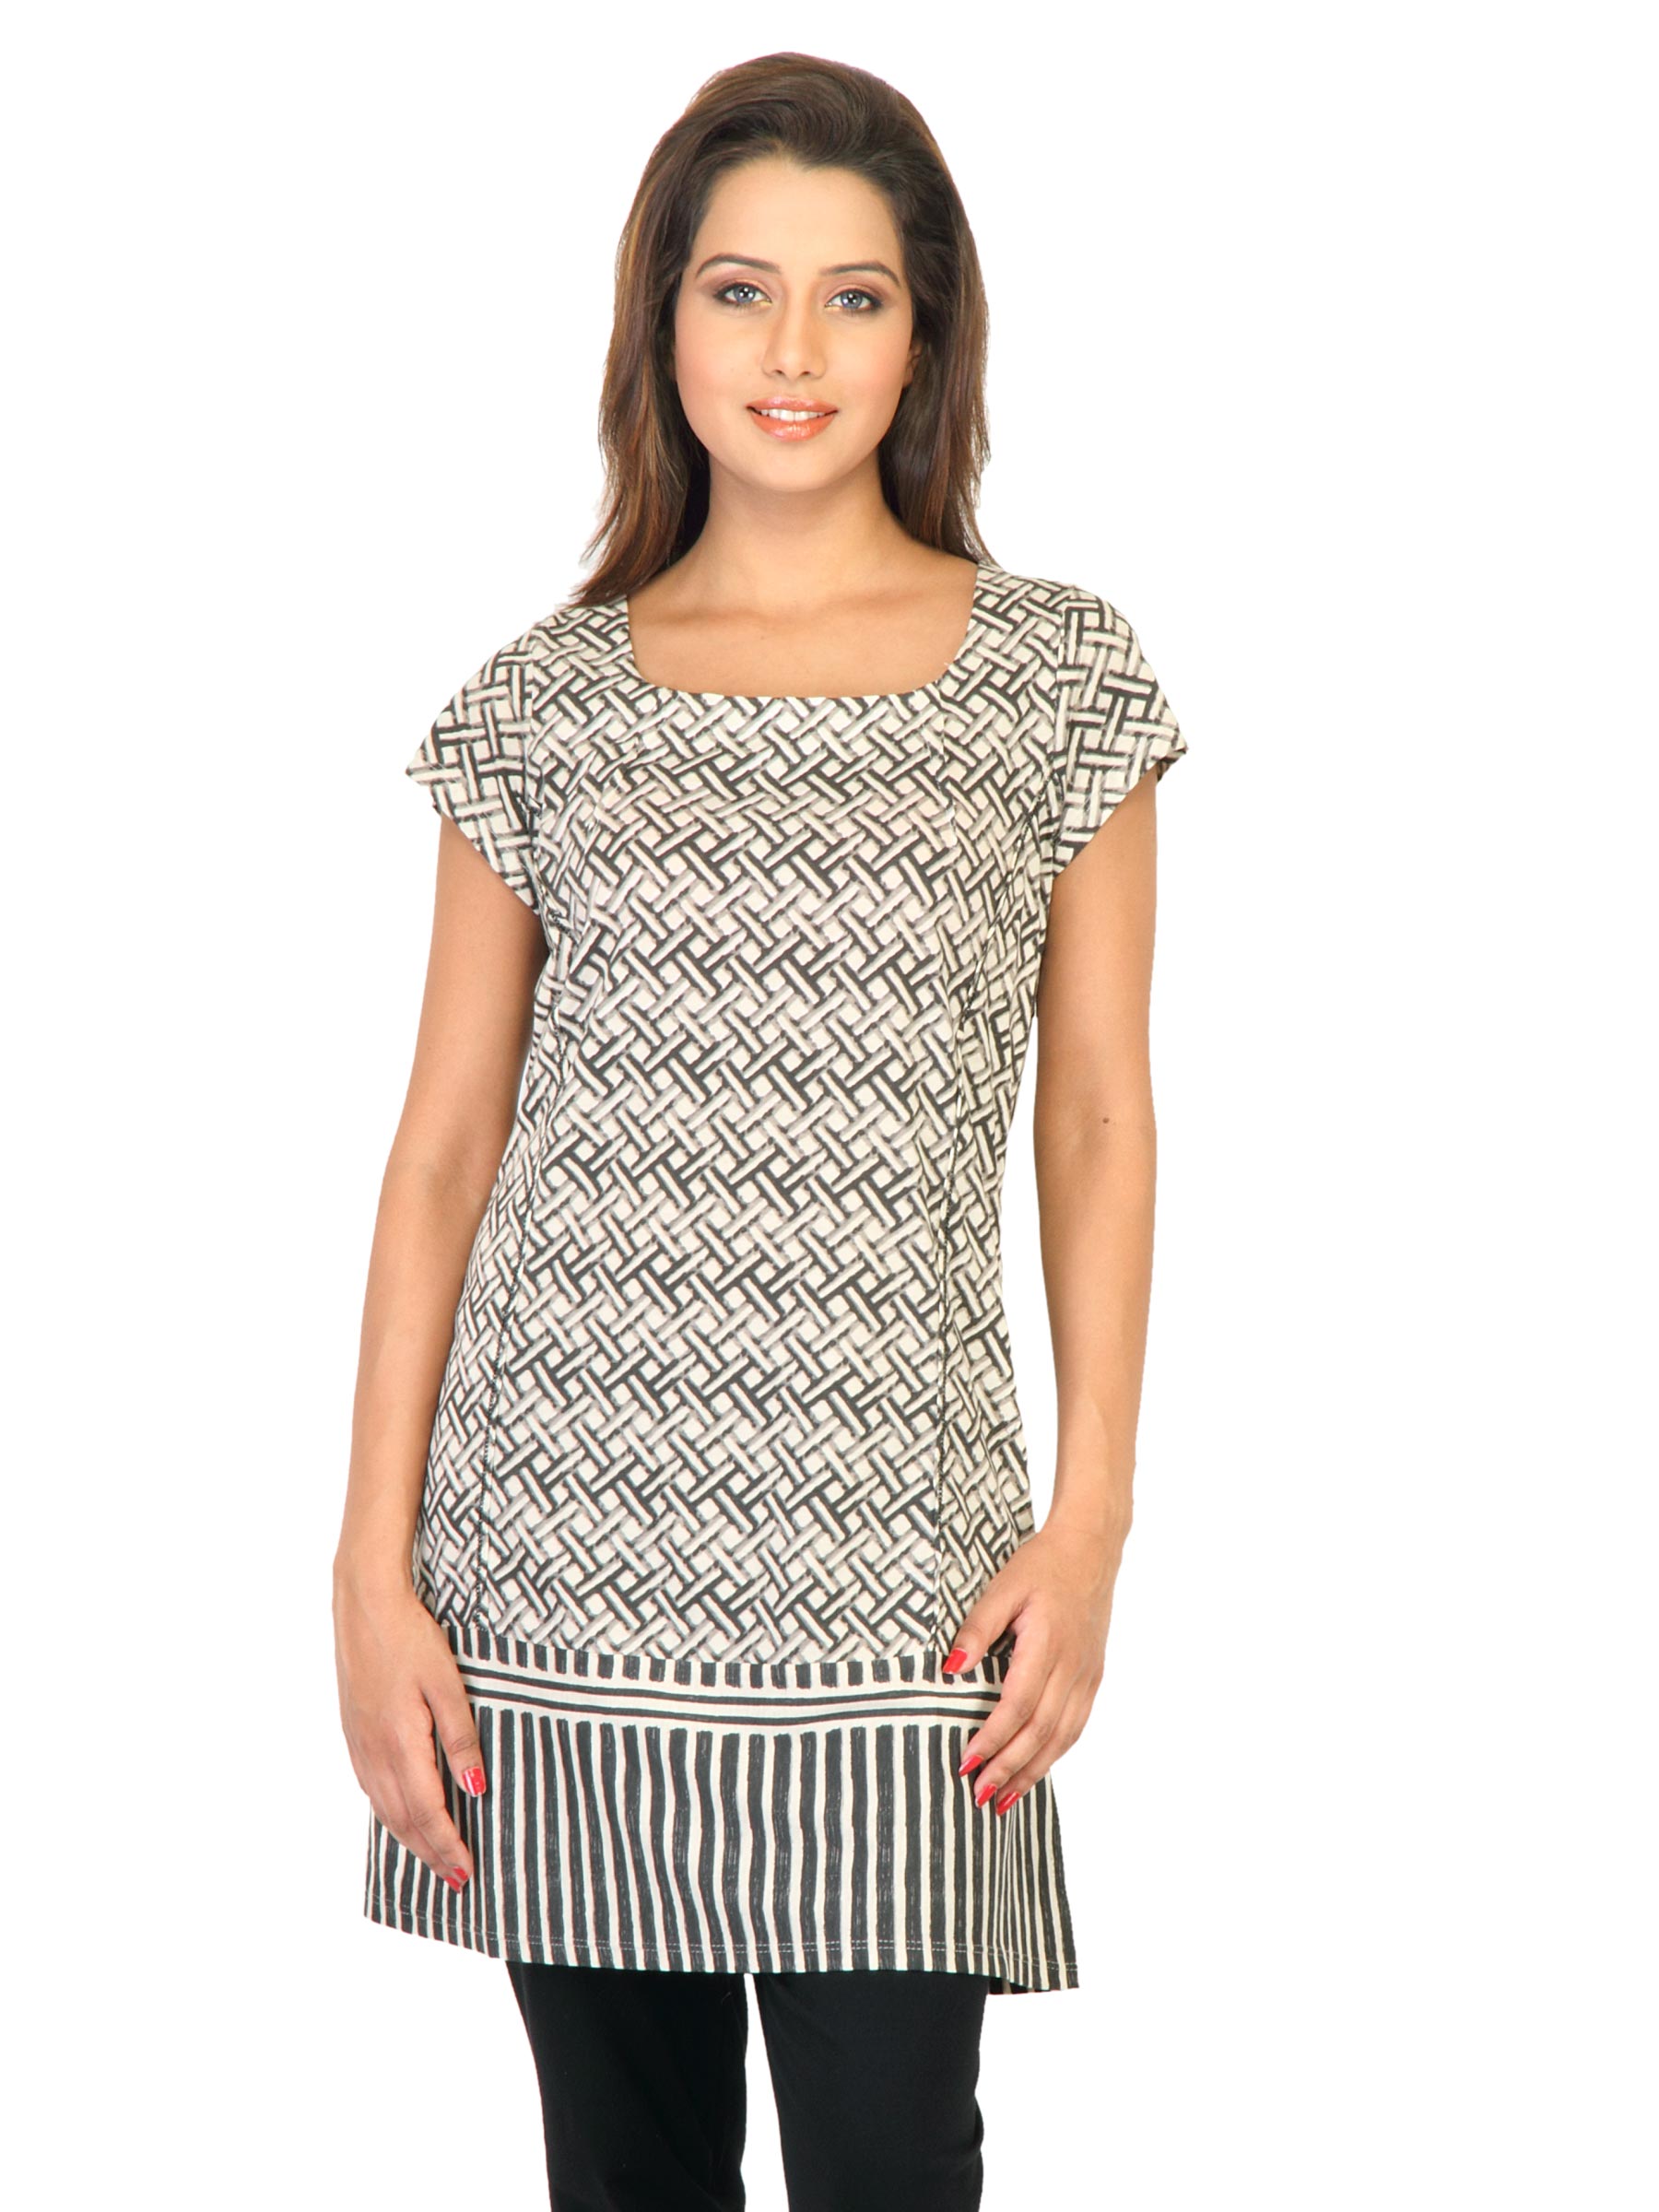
W Women Cream Kurtis
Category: Apparel / Topwear / Kurtis
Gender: Women
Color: Cream
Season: Fall 2011
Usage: Ethnic